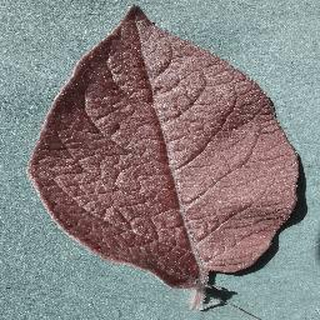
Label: healthy_potato